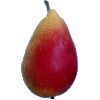
Label: Pear 2